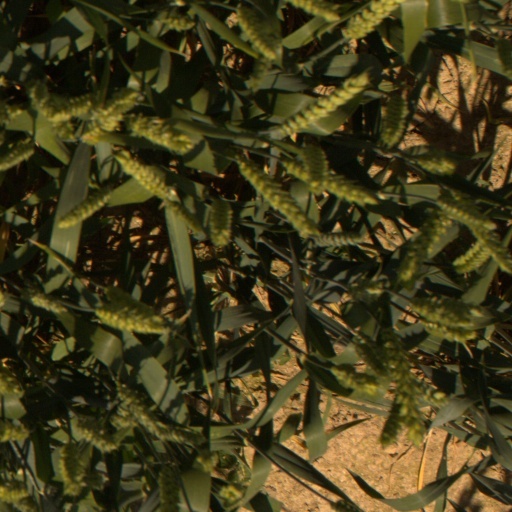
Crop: wheat